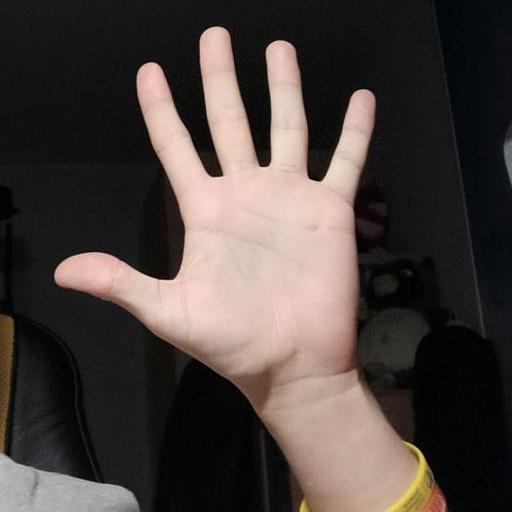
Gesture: palm